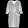
Label: Dress